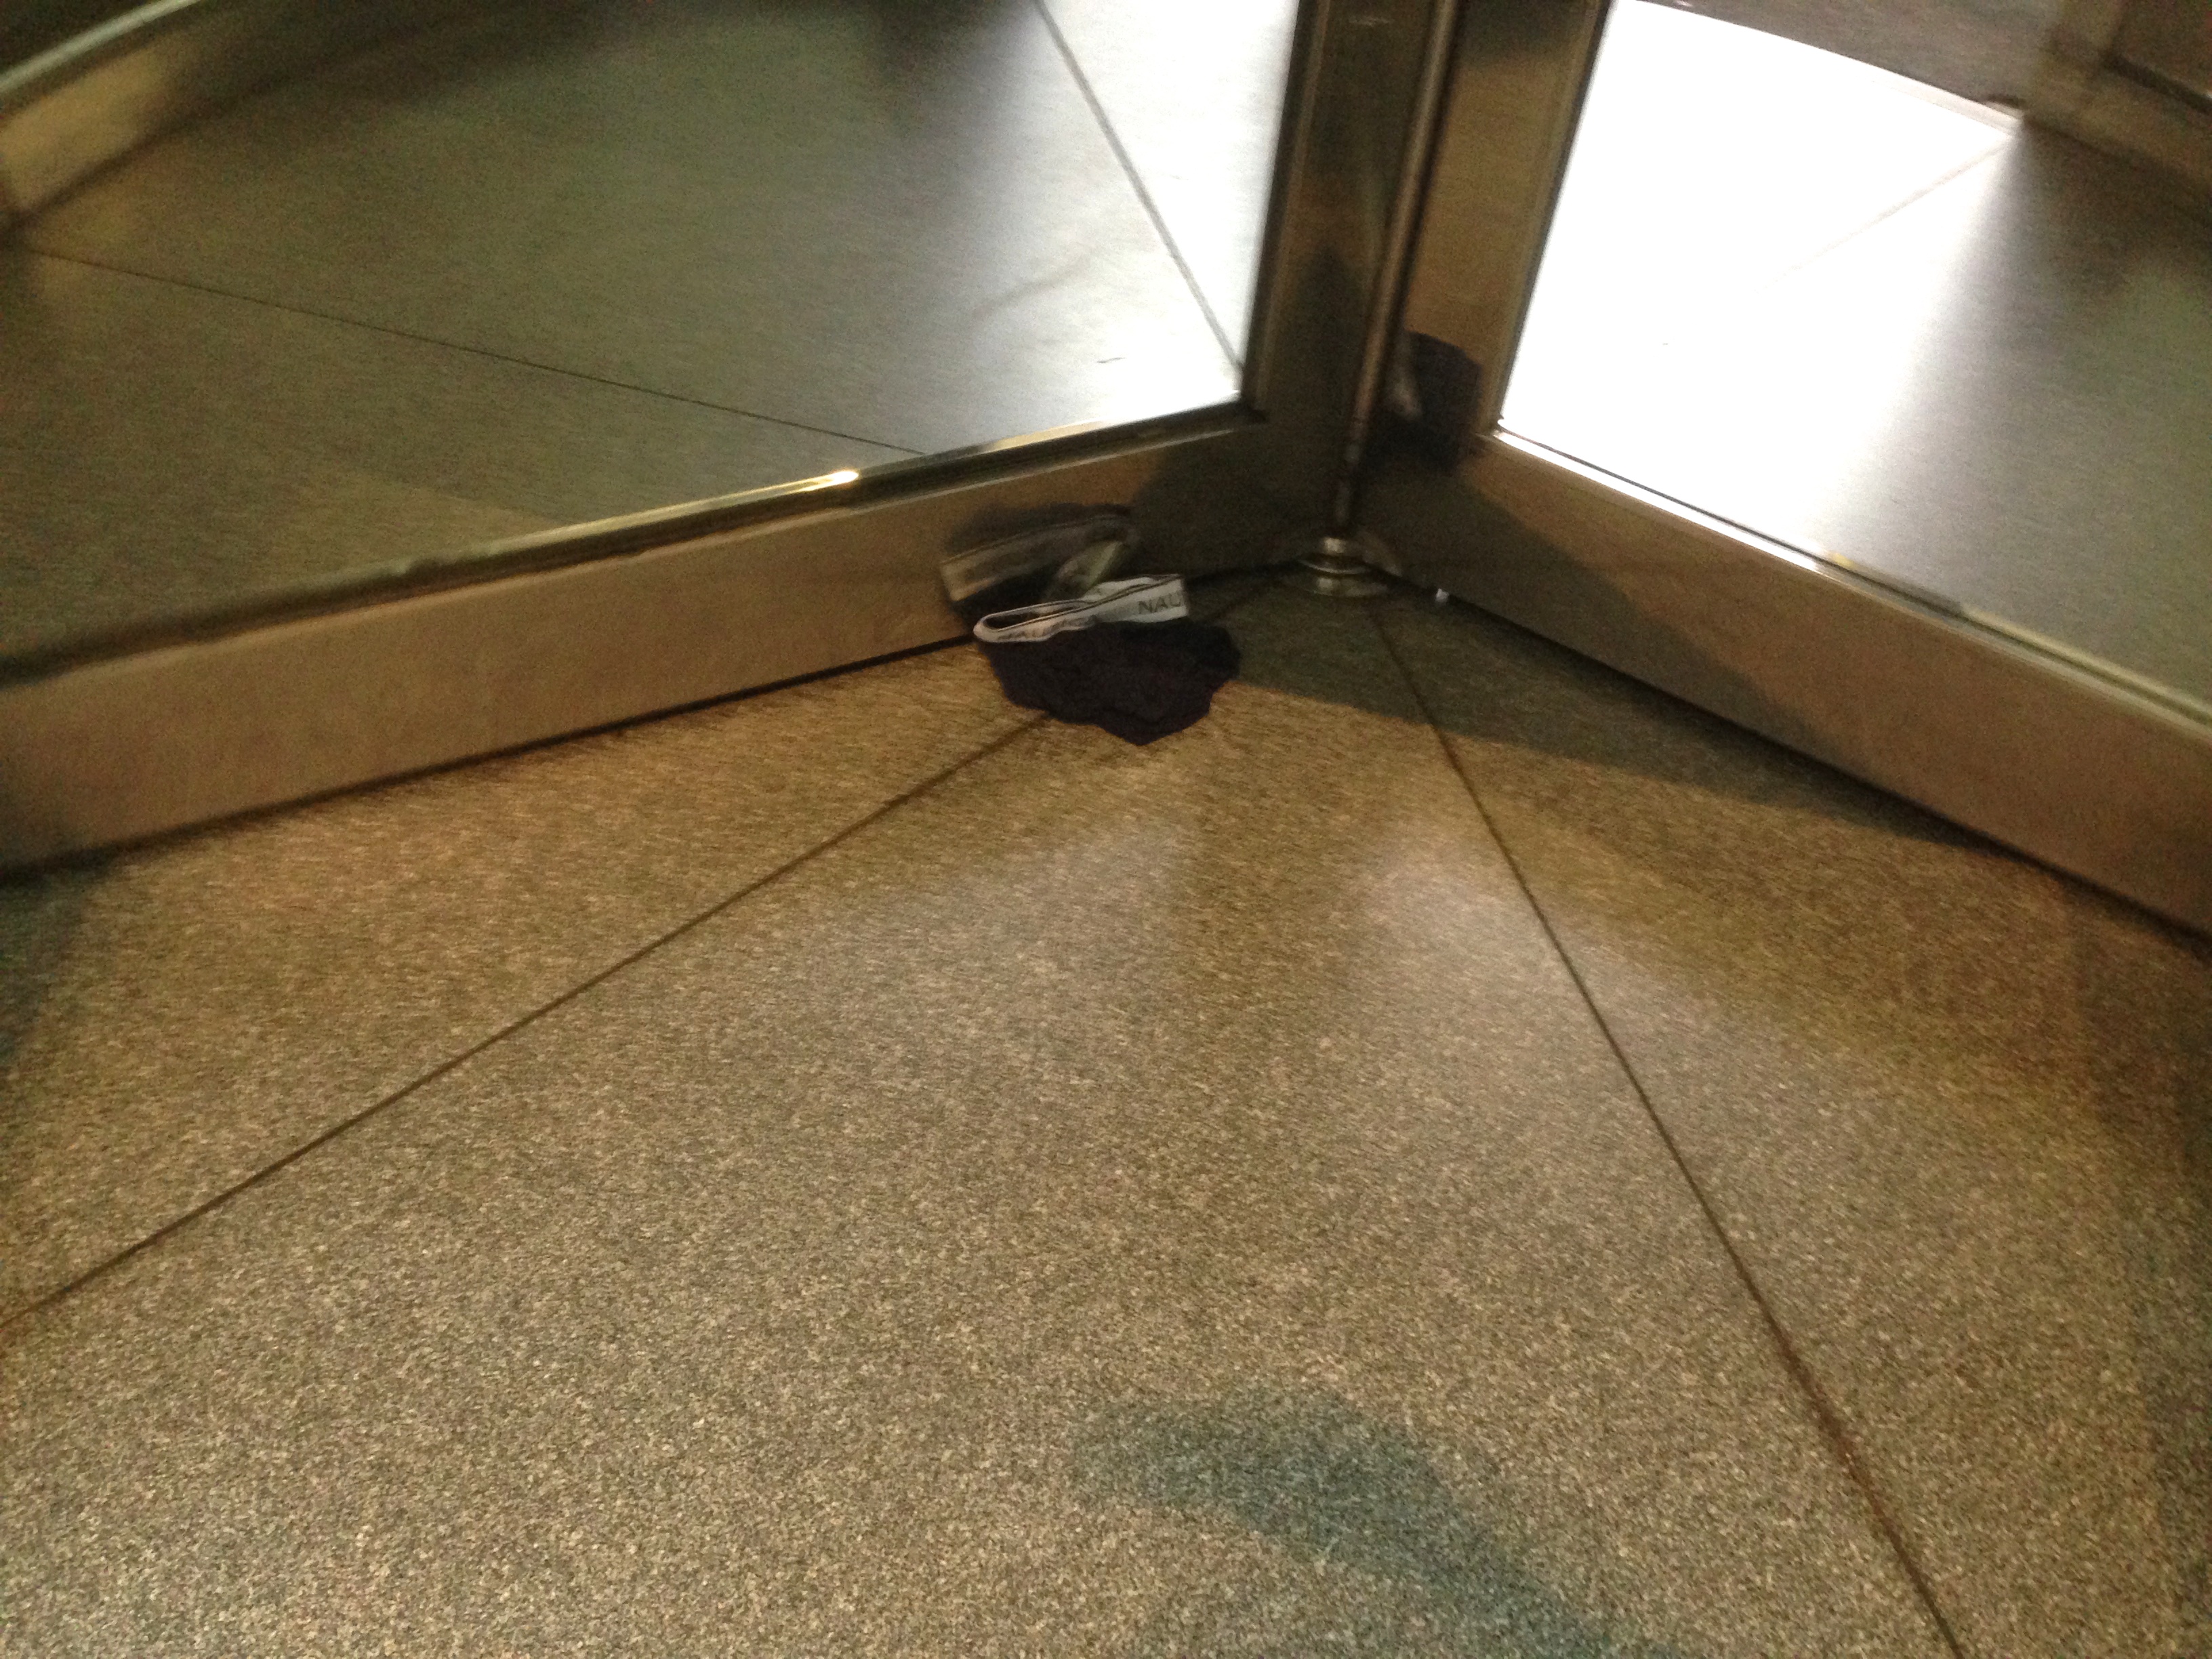
table, wheel, floor, furniture, bumper, flooring, automotive exterior